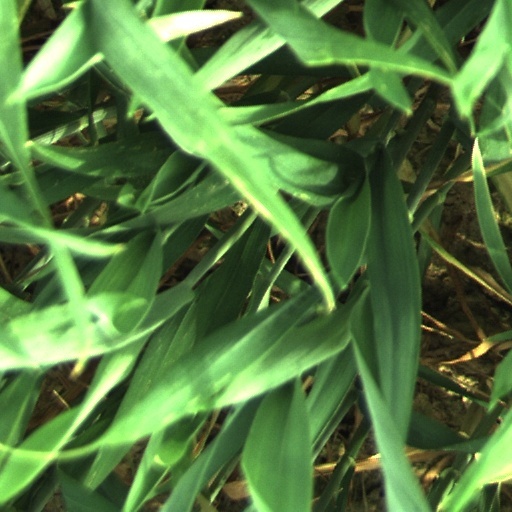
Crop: wheat